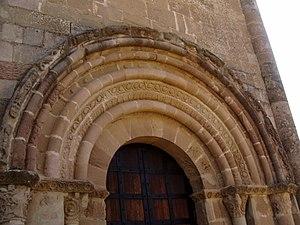
La chapelle Sainte-Marie d'Eunate est une église romane de la fin du XIIᵉ siècle, située en Navarre sur le Chemin de Saint-Jacques-de-Compostelle, plus précisément sur le Camino aragonés, cinq kilomètres avant d'arriver à Puente la Reina. Elle n'est pas dans un village, mais isolée dans la campagne.